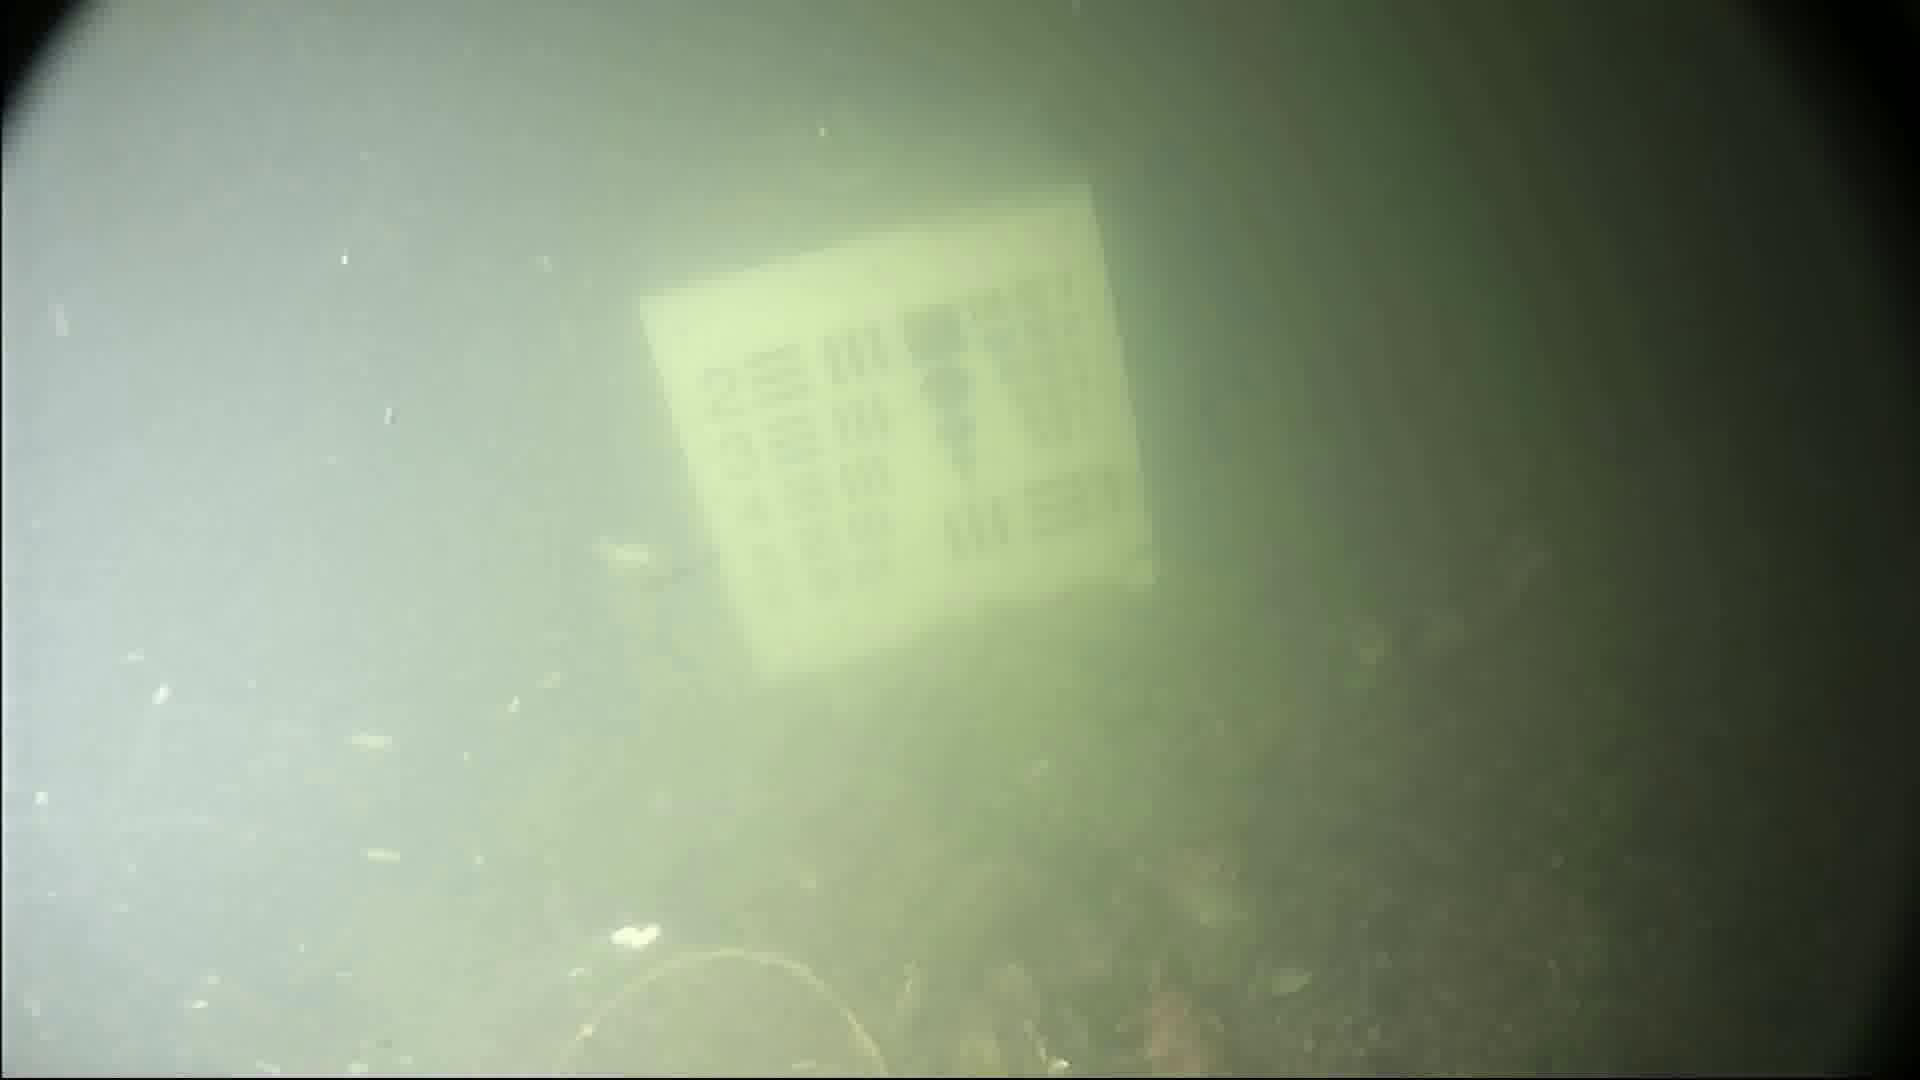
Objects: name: crab